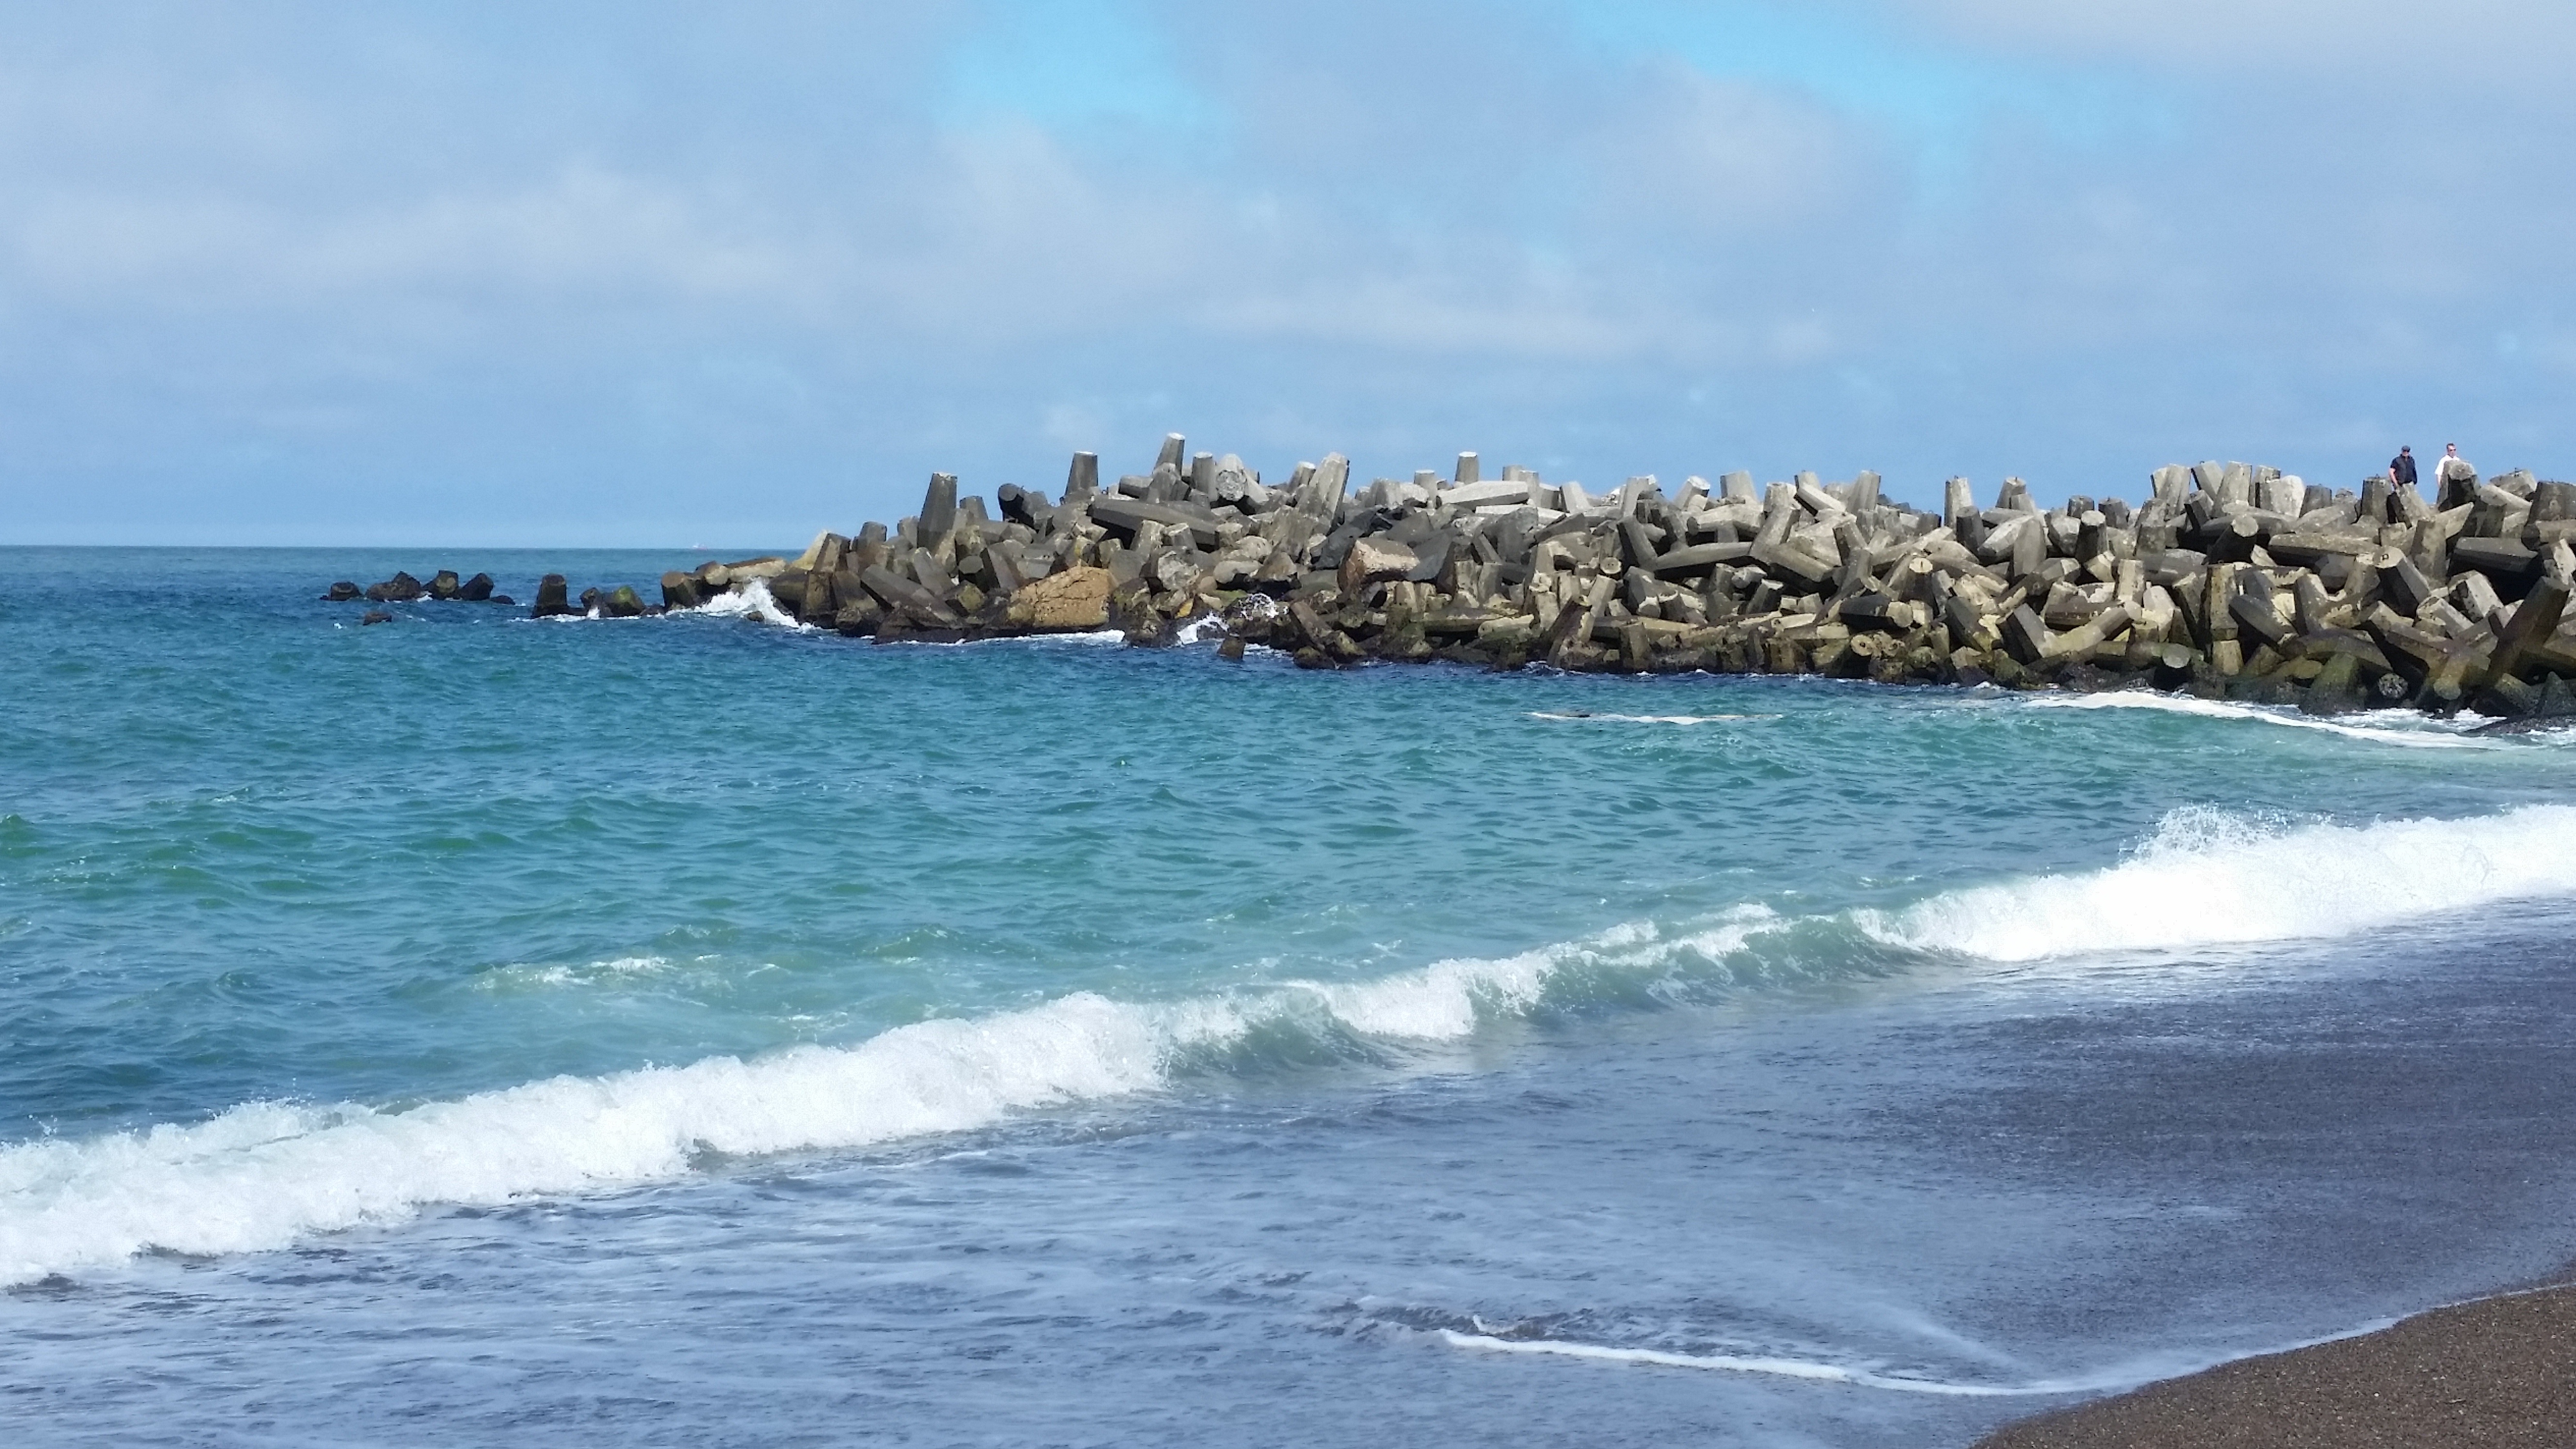
beach, sea, coast, sand, ocean, shore, wave, cove, vehicle, bay, terrain, body of water, waves, cape, islet, wind wave